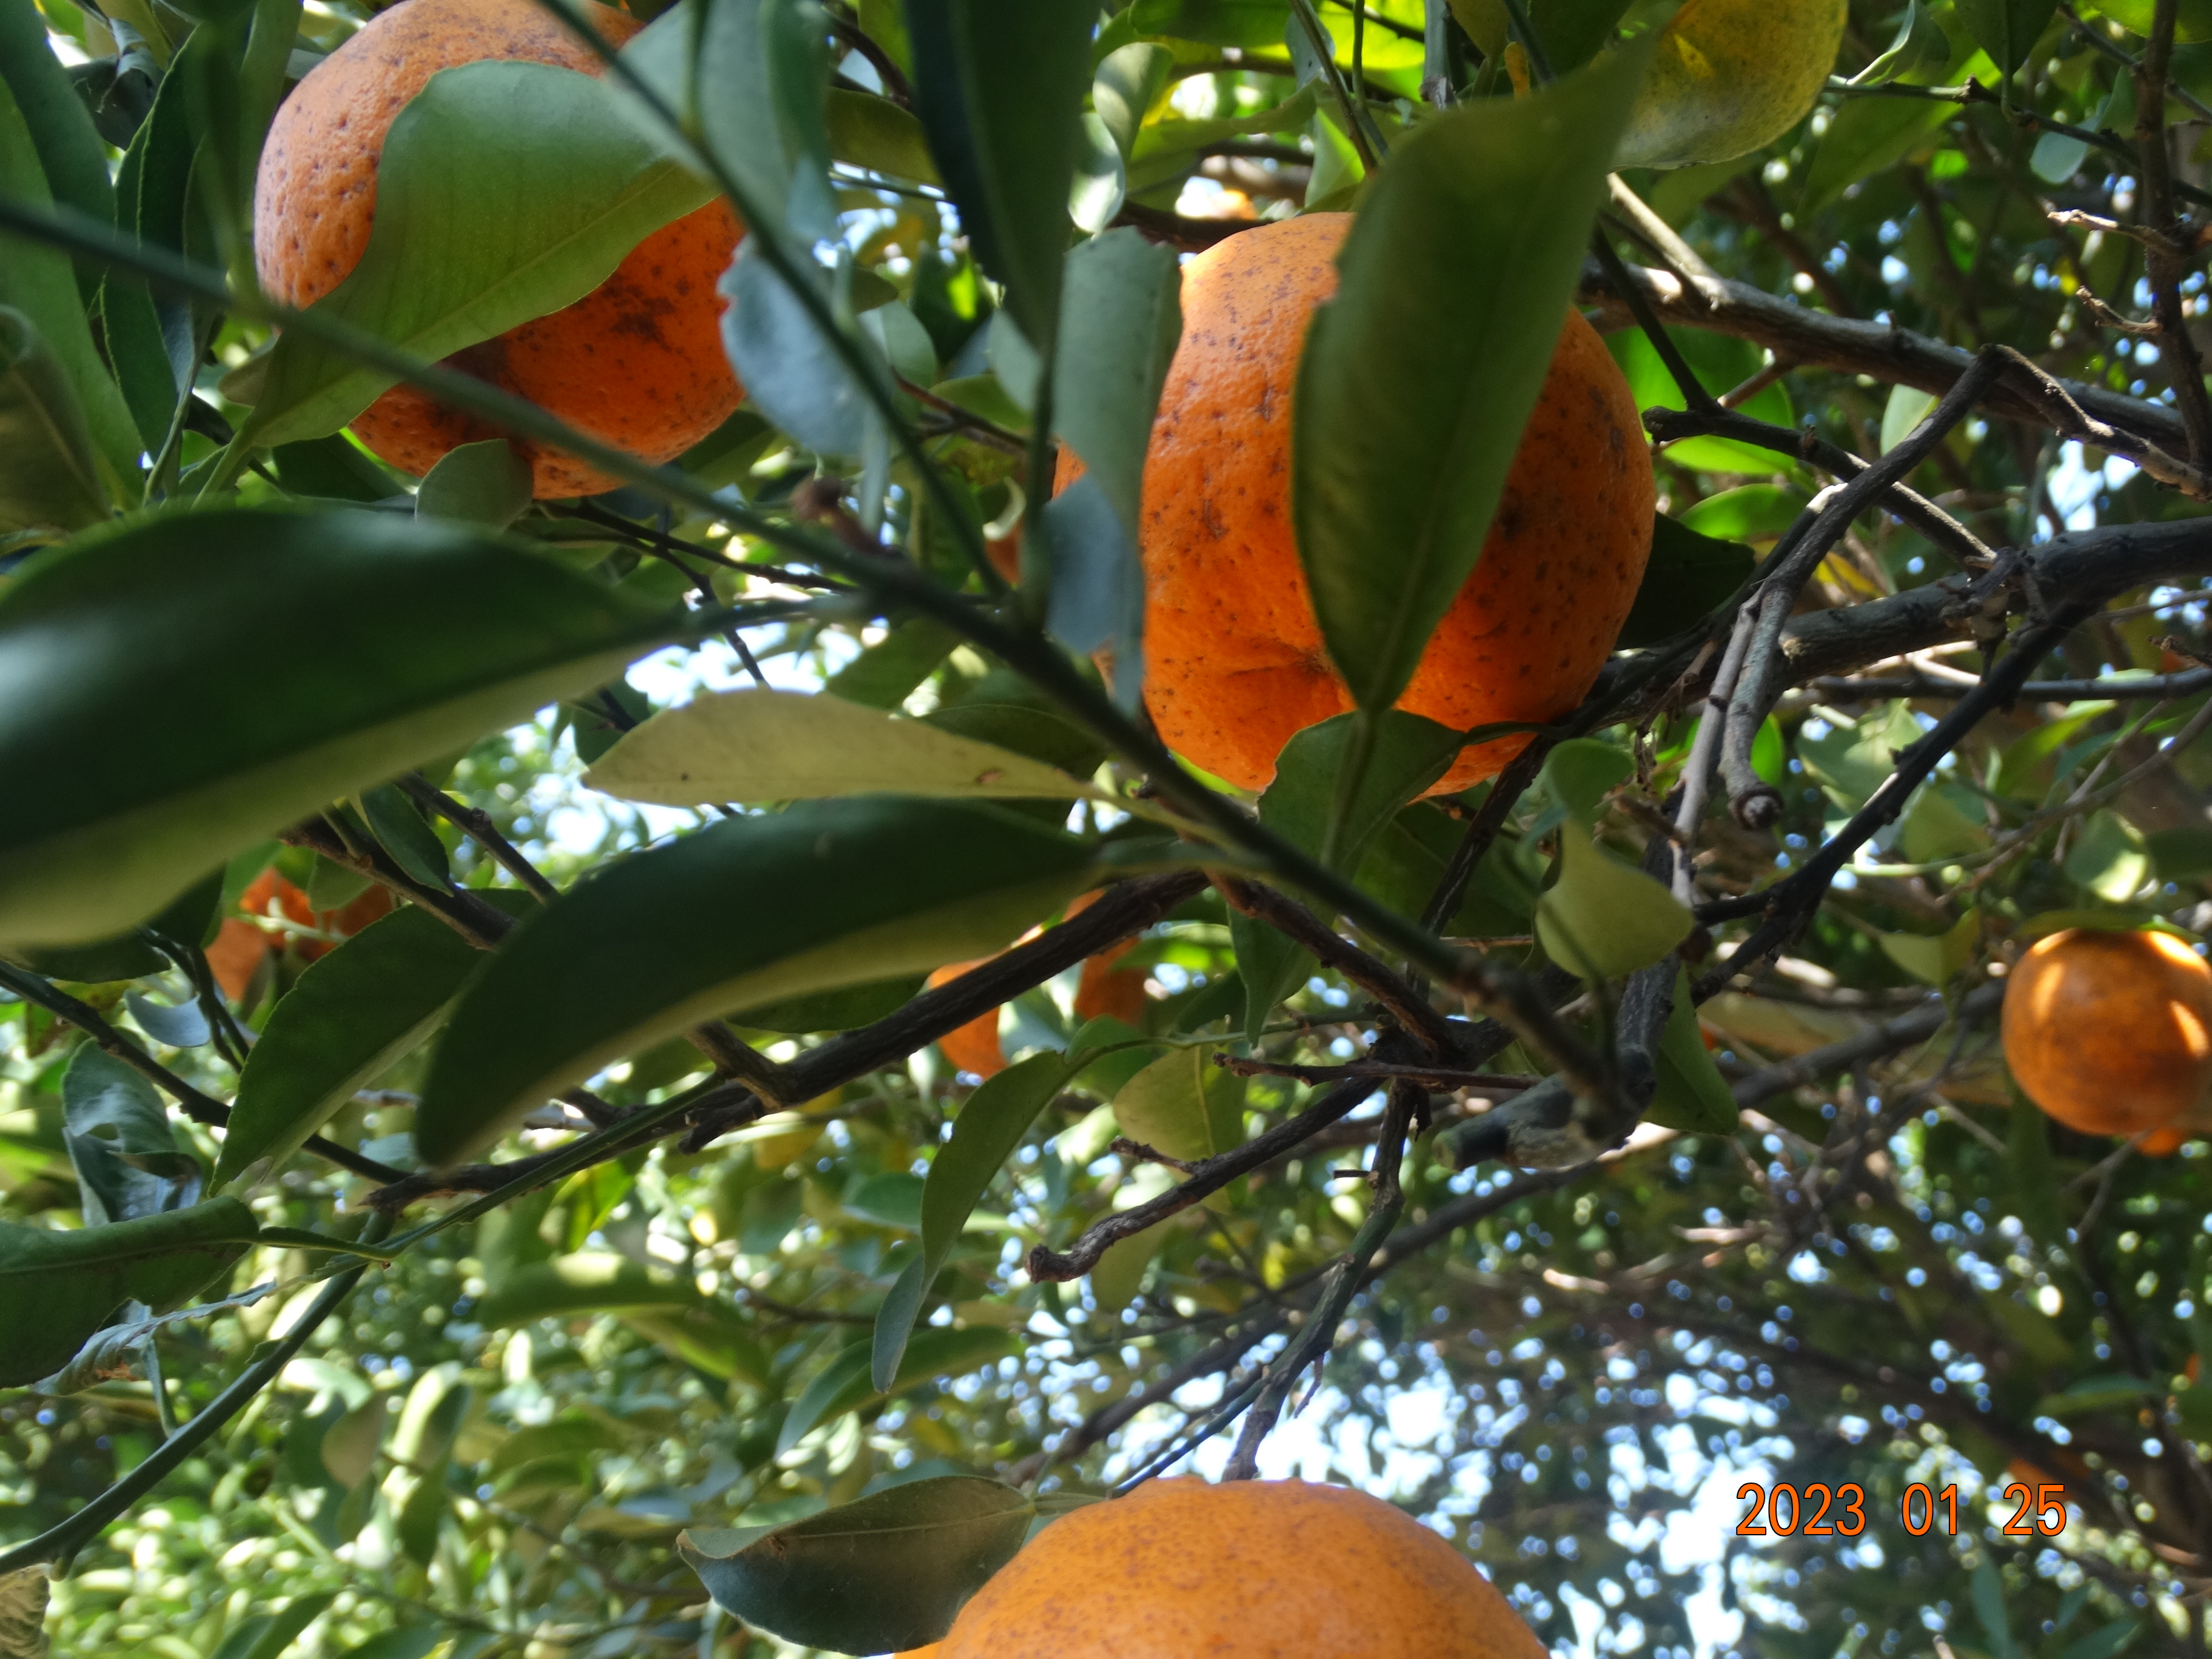
Citrus fruit variety: ponkan